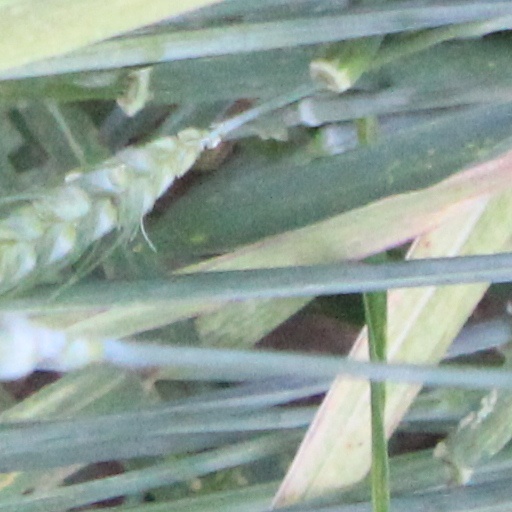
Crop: wheat